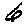
Label: 6